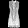
Label: Dress